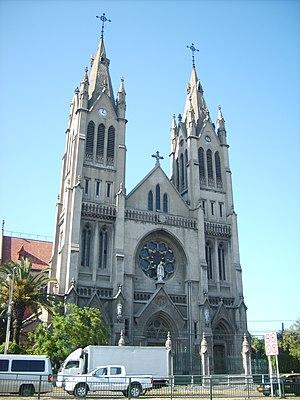
La basilique Notre-Dame-du-Perpétuel-Secours est une église catholique située à Santiago du Chili ; de style néogothique, elle est dédiée à Notre Dame du Perpétuel Secours et dépend de l'archidiocèse de Santiago du Chili. Elle est desservie par les rédemptoristes.
L'archidiocèse de Santiago du Chili est un siège métropolitain de l'Église catholique du Chili. En 2014, il comptait 4.254.000 baptisés sur 6.358.210 habitants.